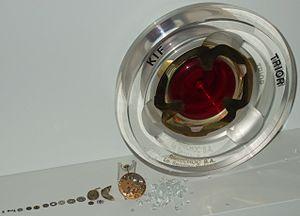
Les systèmes antichocs sont utilisés dans les mouvements mécaniques pour protéger l’alignement critique des axes du balancier en cas d’un choc.